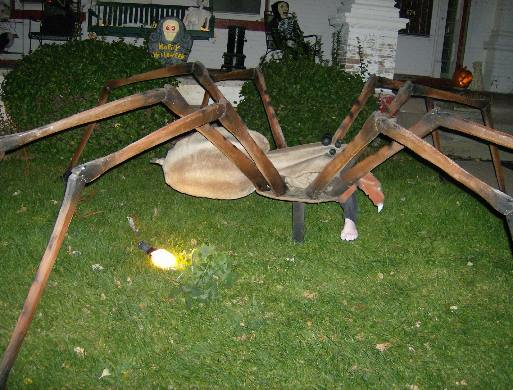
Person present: No